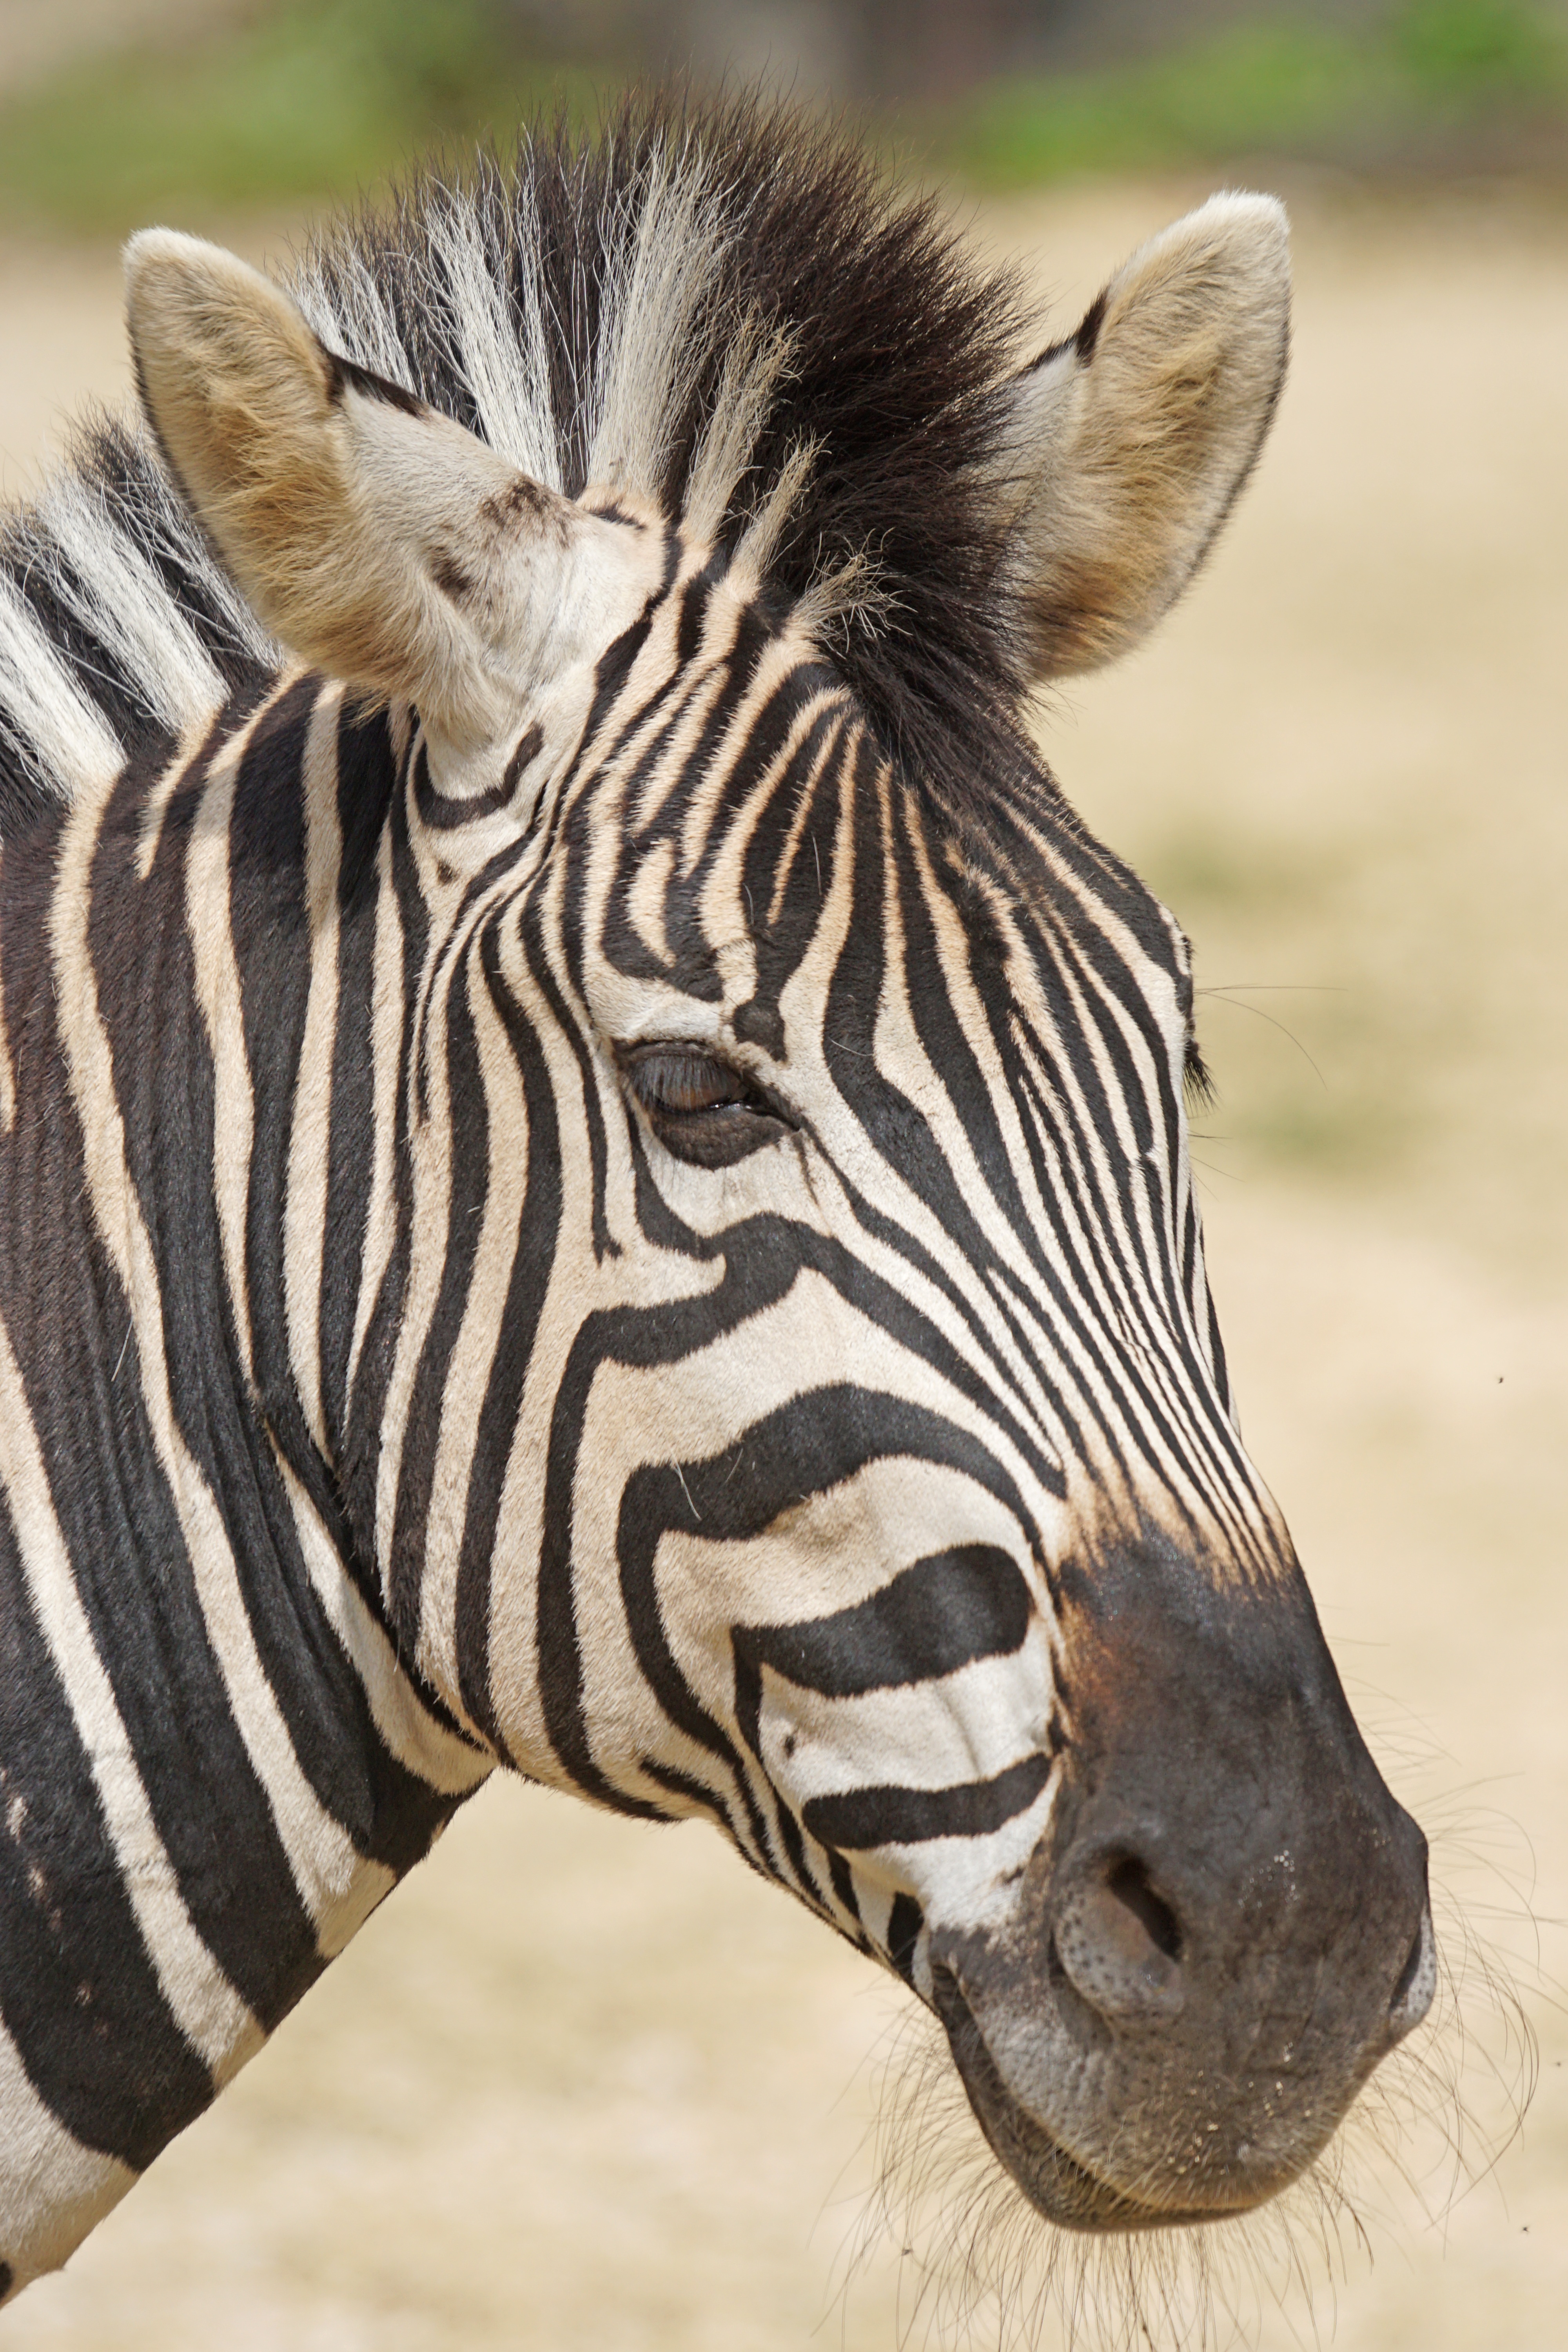
wildlife, portrait, mammal, mane, fauna, zebra, close up, vertebrate, wildlife photography, perissodactyla, chapman burchell's zebra, like a horse, equus quagga chapmani, horse like mammal, mustang horse